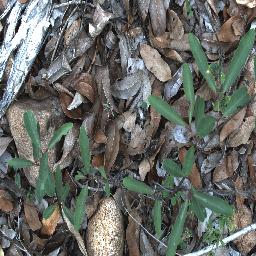
Label: rubber_vine